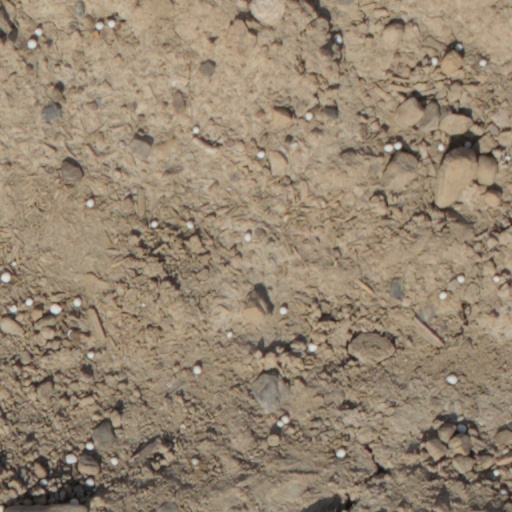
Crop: wheat